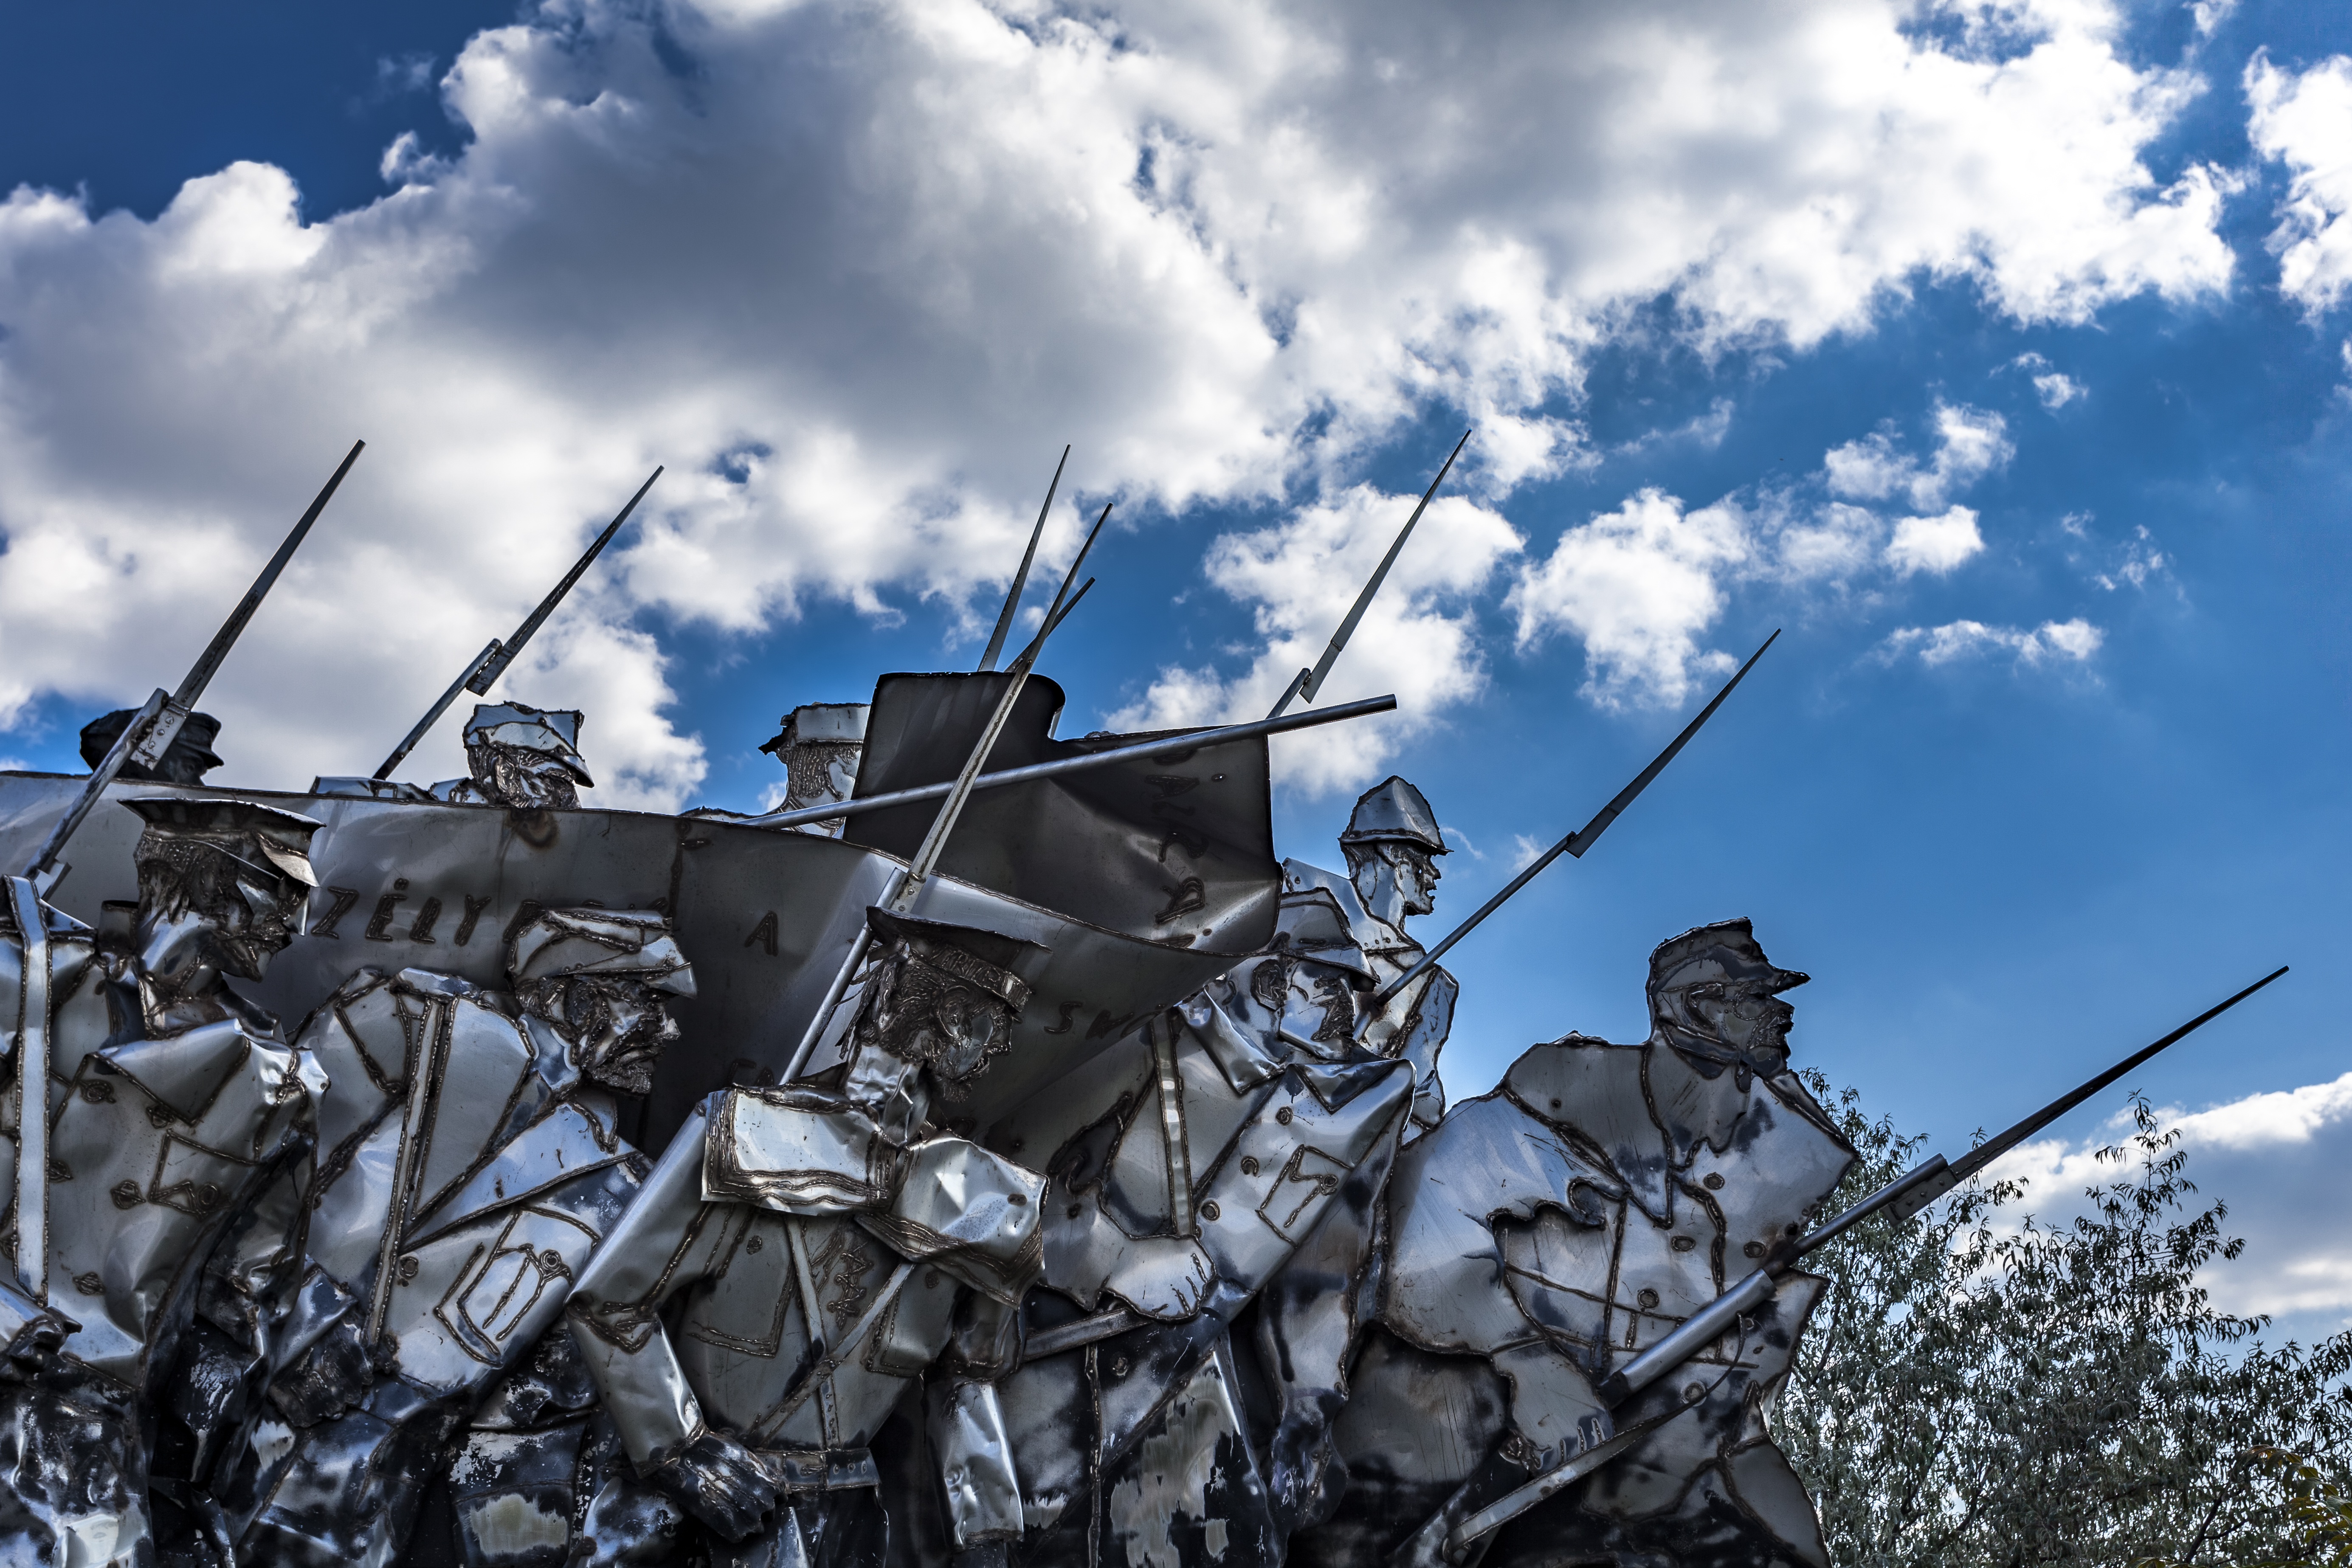
snow, winter, architecture, sky, wind, city, monument, europe, statue, army, symbol, park, landmark, tourism, sculpture, national, budapest, hungary, revolution, history, bronze, communist, communism, famous, political, eastern, russia, ussr, leader, soviet, union, socialism, memento, clounds